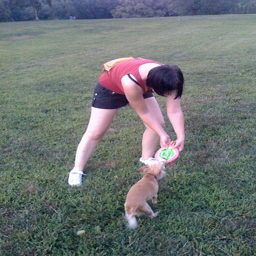
A person in a field with a small dog.
A woman wrestles a small Frisbee from a little brown dog.
Girl playing with a small dog on the grass.
A woman taking a frisbee from a very small dog.
This is a girl playing with a small dog.